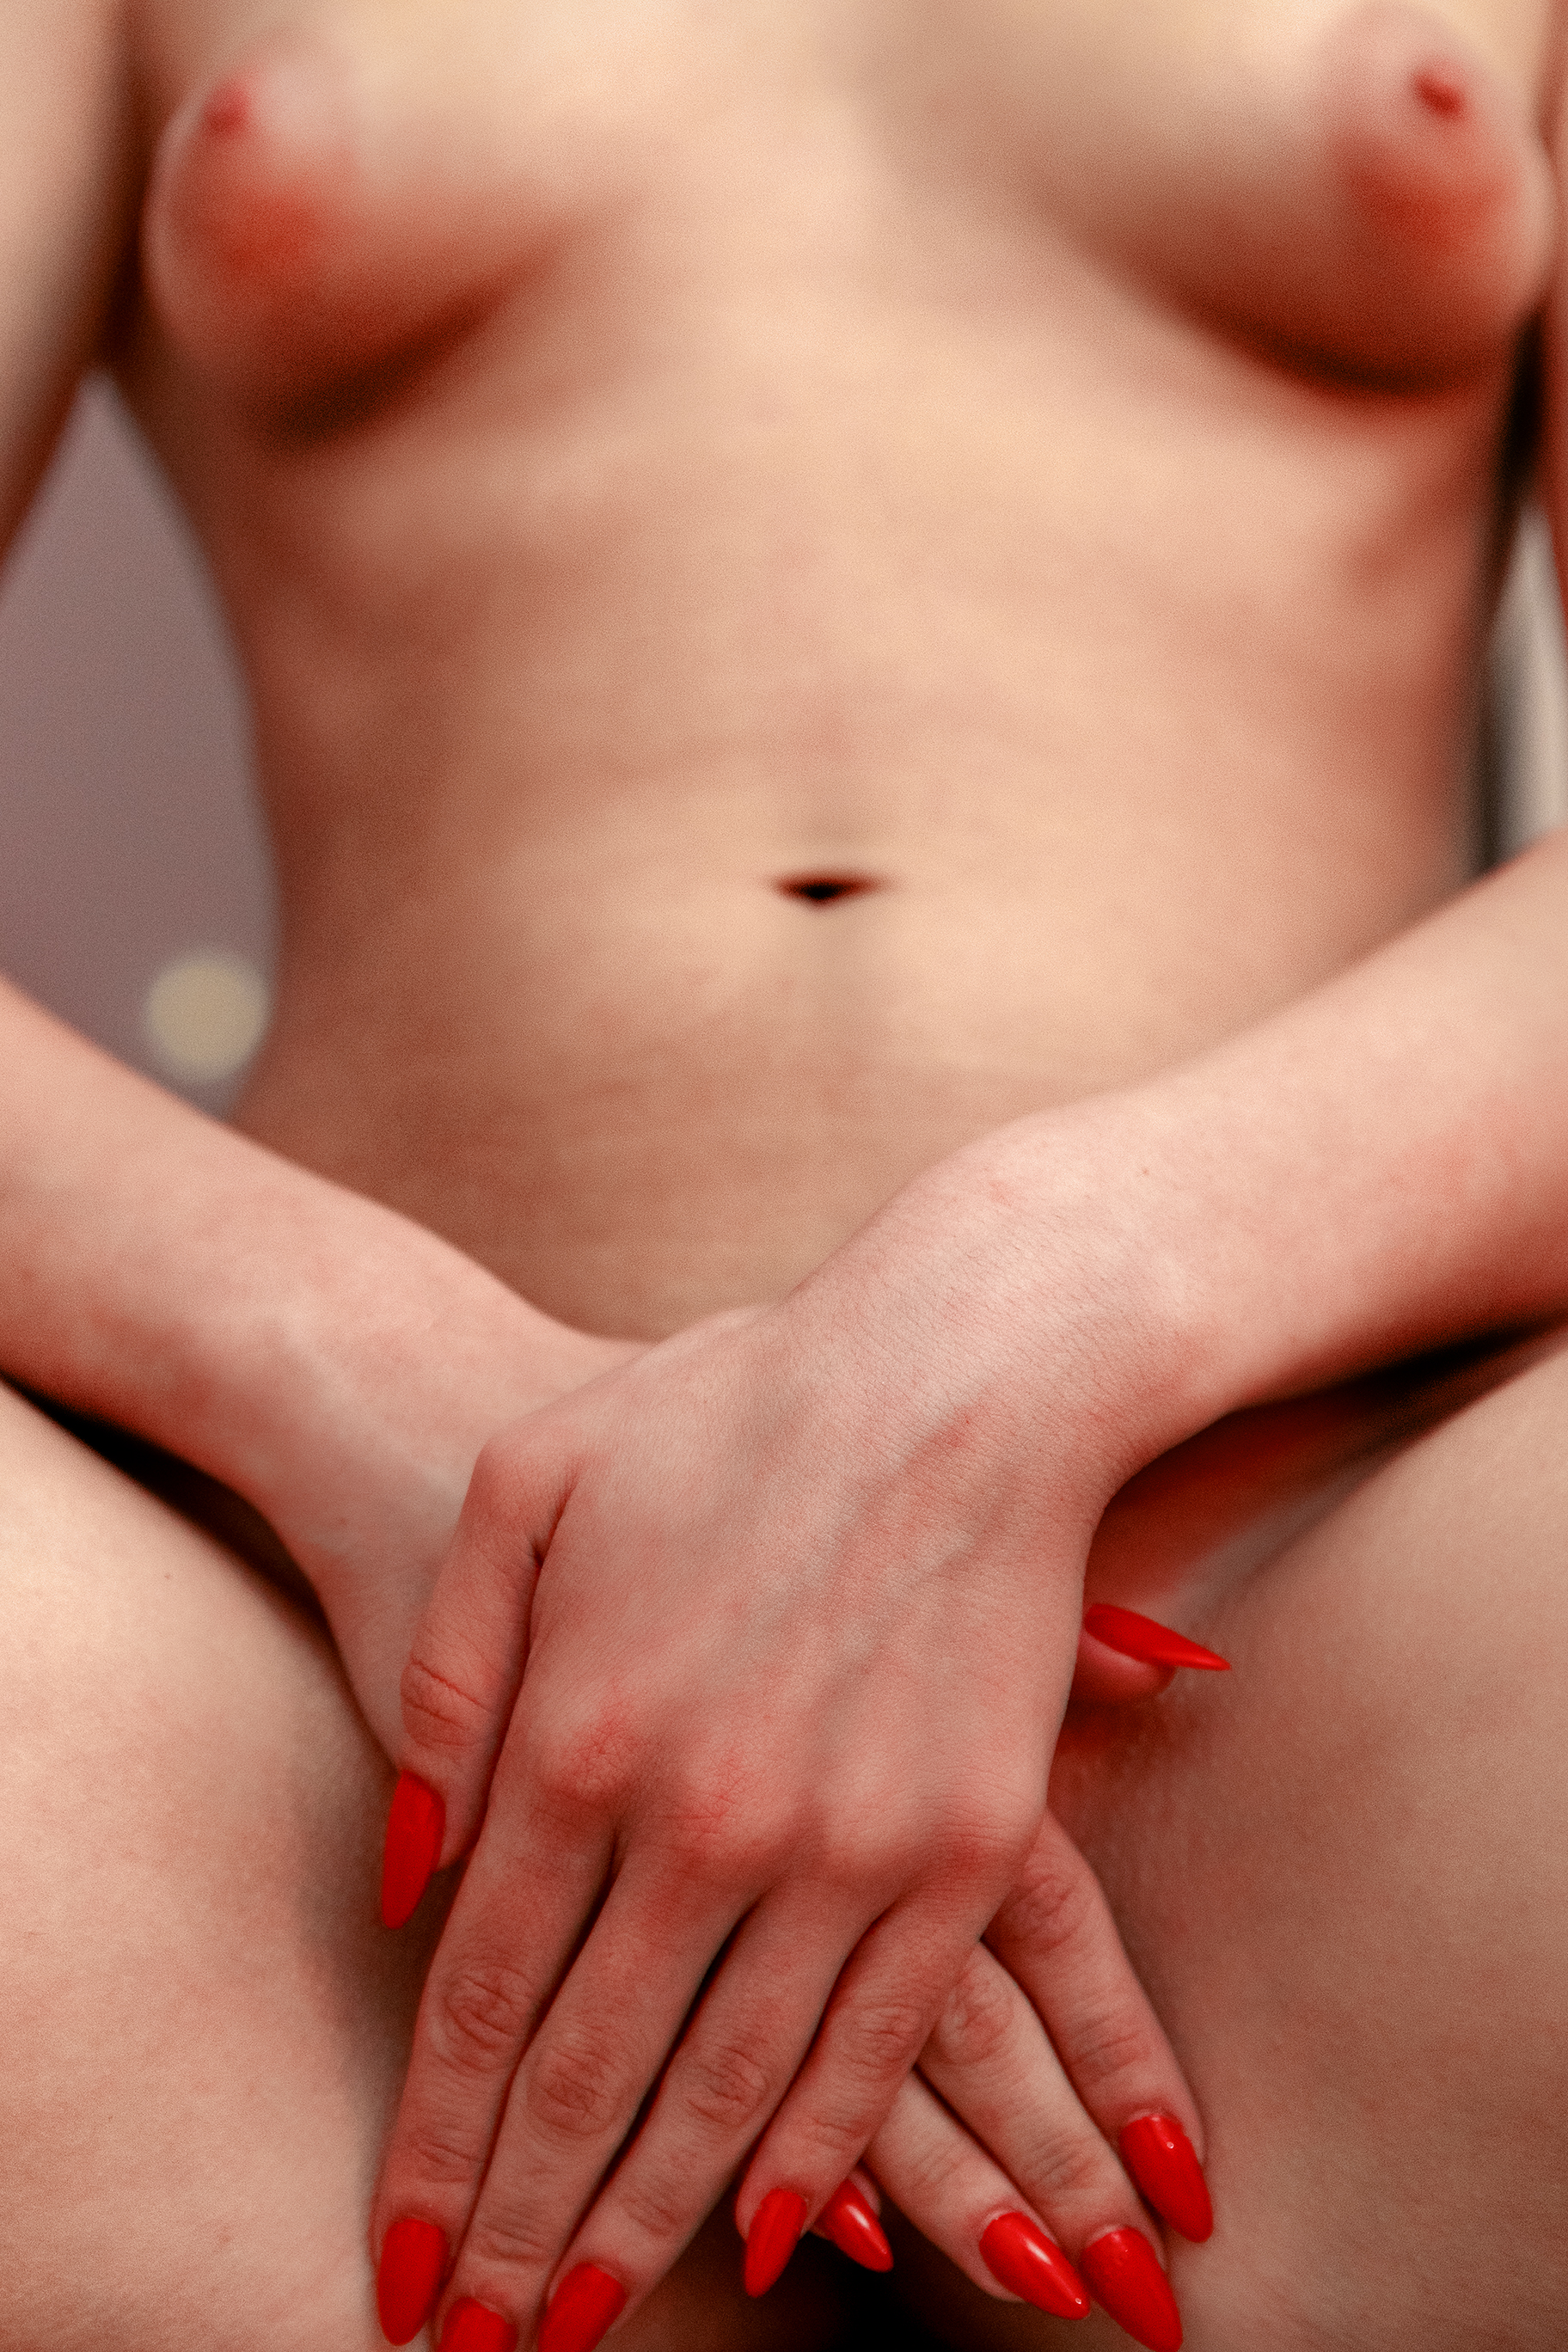
sexy, girl, nude, red, erotic, nail, skin, joint, lip, hand, stomach, arm, muscle, mouth, black, human, human body, thumb, eyelash, gesture, finger, abdomen, wrist, people, chest, trunk, waist, beauty, child, human leg, navel, event, close up, thigh, flesh, knee, peach, jewellery, elbow, service, nail care, foot, magenta, body jewelry, photography, pattern